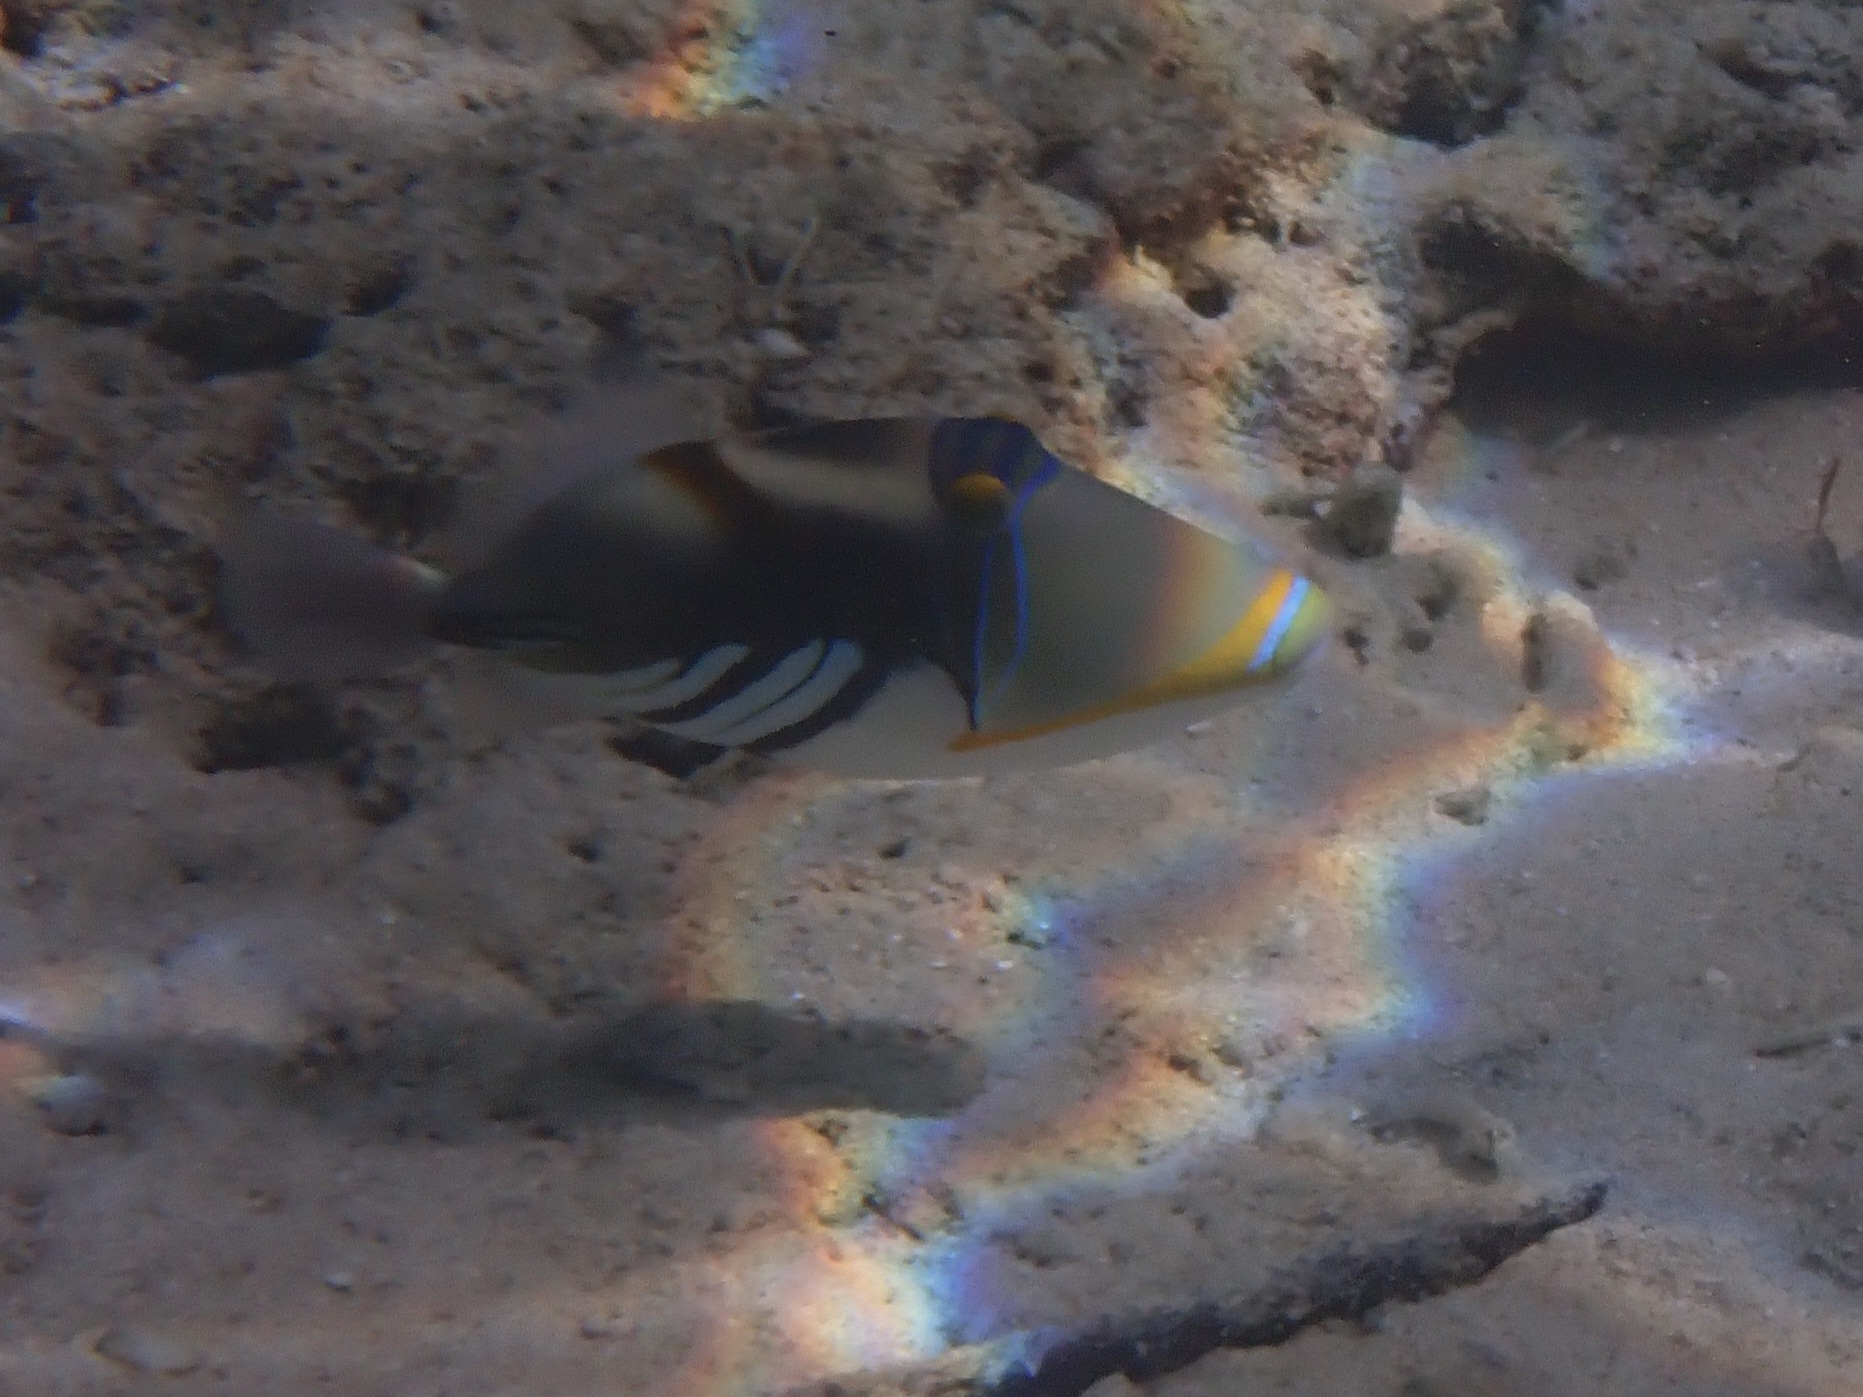
Rhinecanthus aculeatus (Lagoon Triggerfish)